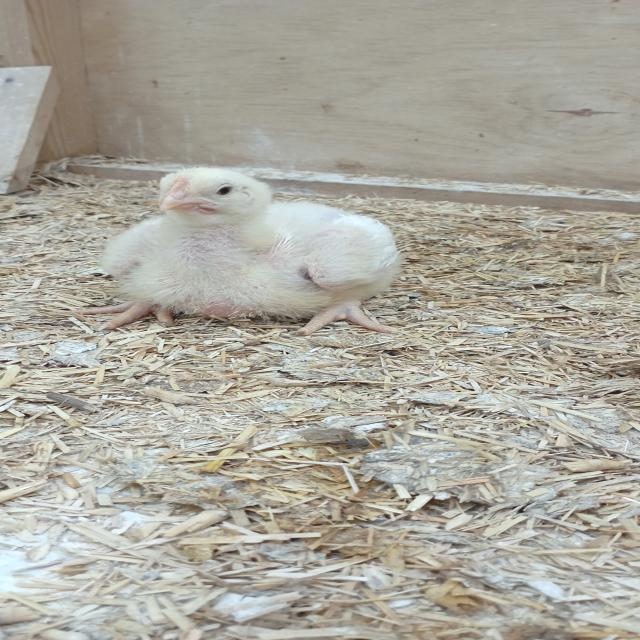
Weight: 534 g